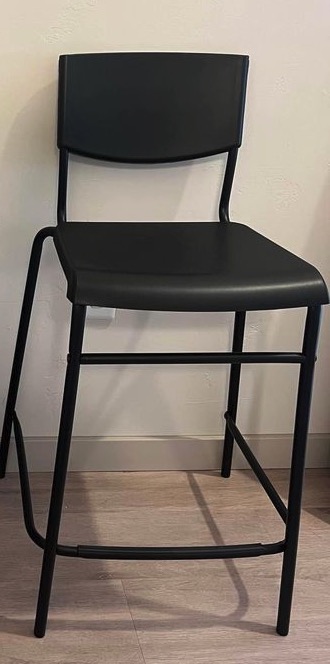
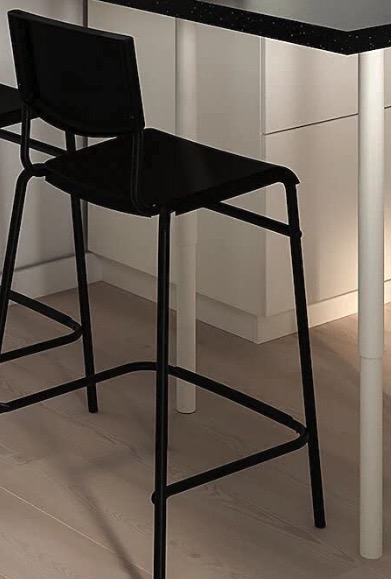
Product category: stool
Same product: yes